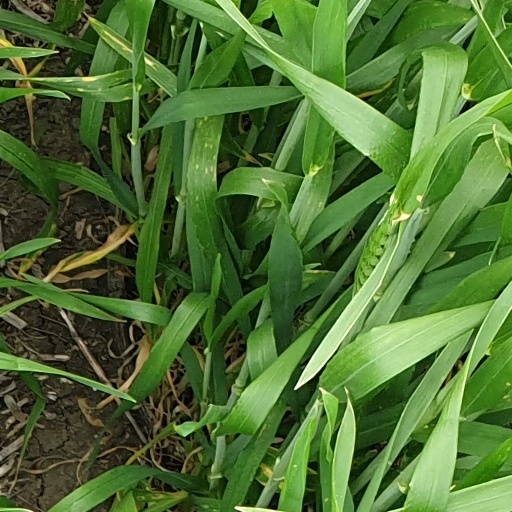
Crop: wheat